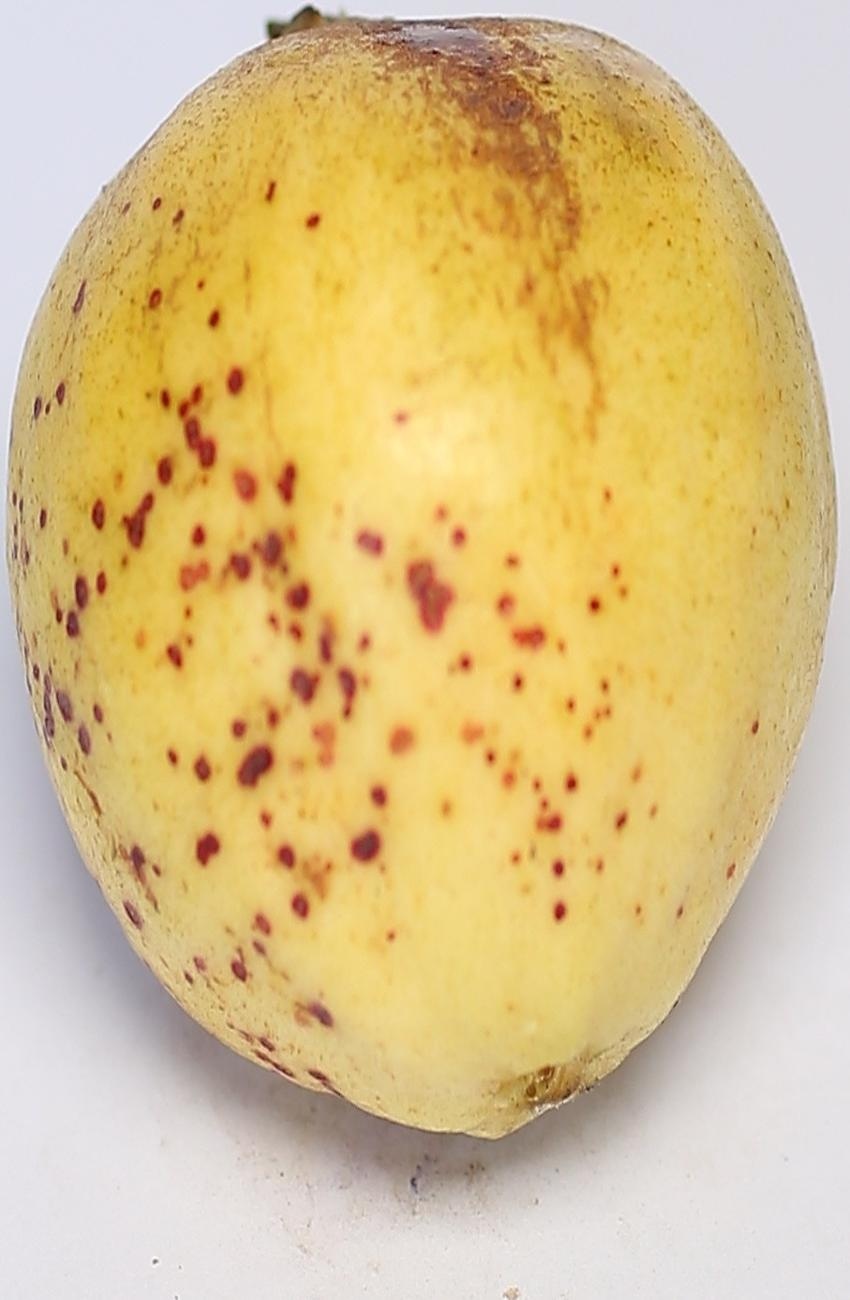
Maturity: ripe
Variety: riyali